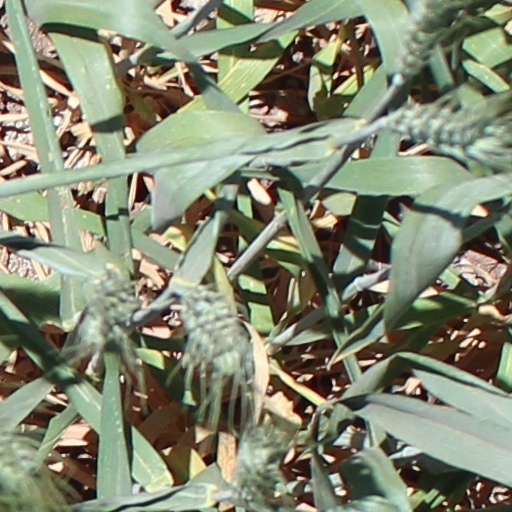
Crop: wheat